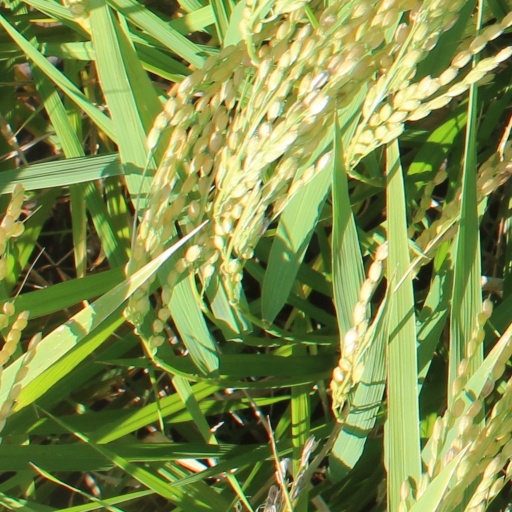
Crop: rice